Canadian folklore

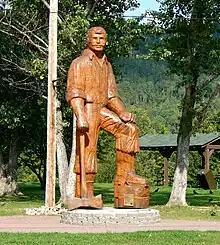
A wooden statue of folk hero Big Joe Mufferaw in Mattawa, Ontario. Mufferaw was based on the exploits of lumberjack Joseph Montferrand.

Lumberjack heroes are one genre of Canadian folklore that spread throughout the Great Lakes region. The lumberjack tall tales, some of which later became popular as Paul Bunyan tales, often had French-Canadian origins, but were hugely popular among the itinerant lumberjacks of Ontario and the northern United States as well. Ottawa Valley storytellers transformed a real historical figure, the Quebec lumberjack Joseph Montferrand, into "Joe Muffreau" or "Big Joe Mufferaw". Other lumberjack heroes include Julius Neville, Louis Cyr, and Napoleon La Rue. The influence of the lumber industry had also permeated into English-Canadian folk music, with the log driving being the focus of "The Log Driver's Waltz".